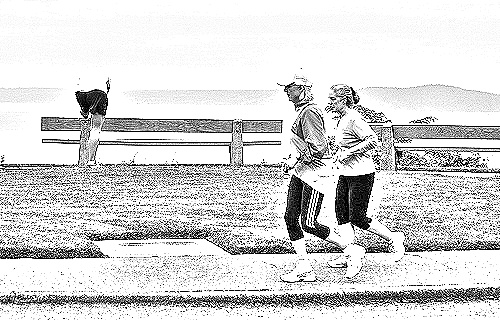
Portrait style: Sketch Portrait